Hal Rogers

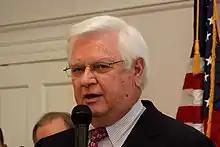
Rogers speaking at the Republican Unity Rally in Frankfort, Kentucky

Throughout his congressional tenure, Rogers has sometimes been regarded as a bipartisan negotiator, although his views are staunchly conservative. He is anti-abortion, scoring a 100 percent rating from the National Right to Life Committee, opposes LGBT rights, and supports a balanced budget amendment for the United States. Nonetheless, a FiveThirtyEight analysis of the voting records of members of the 118th Congress deemed him a moderate Republican, indicating unusually high support for bipartisan spending legislation and unusually low support for Republican "messaging" amendments. Currently in his 22nd term in Congress, Rogers is the longest-serving Republican from Kentucky ever elected to federal office.